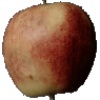
Label: Apple Red 3